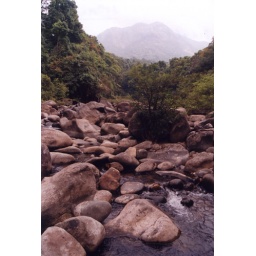
Dry river bed of Kumaradhara River in summer